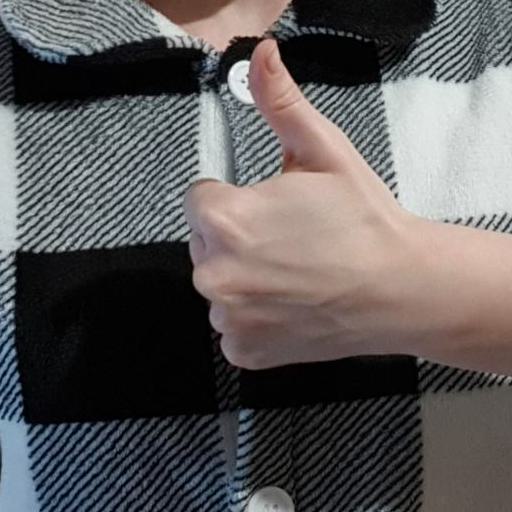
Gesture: like